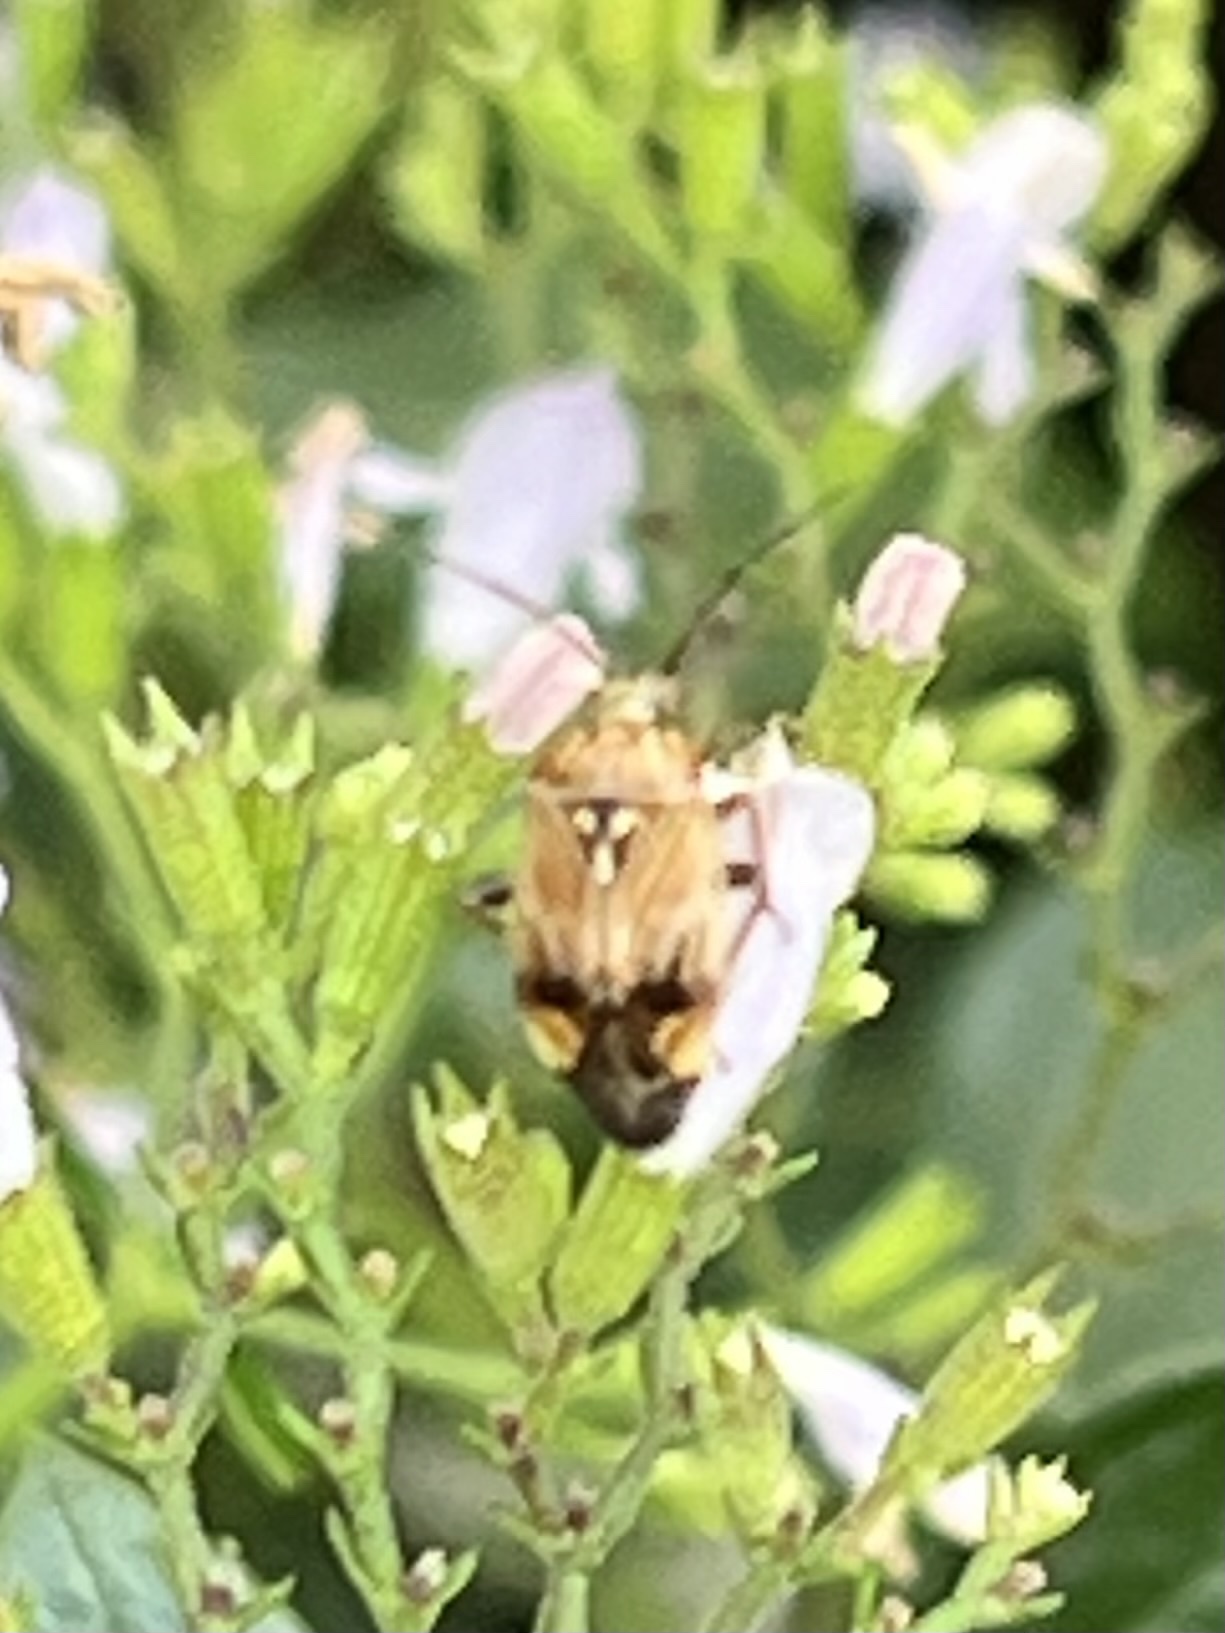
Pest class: lygus_bug